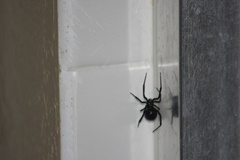
Species: Lactrodectus_hesperus